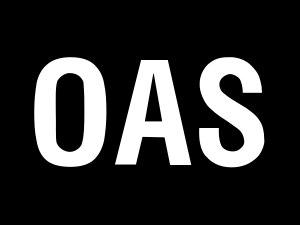
L’attentat du Petit-Clamart, désigné par ses auteurs sous le nom d'opération Charlotte Corday, est l'action du OAS-Métropole / OAS-CNR, dirigé par le lieutenant-colonel Jean Bastien-Thiry, visant à assassiner le général de Gaulle, président de la République, le 22 août 1962 à Clamart.